Albert Dekker

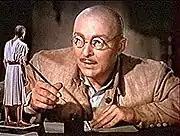
Dekker as Dr. Thorkel in the 1940 film "Dr. Cyclops"

After a decade of theatrical appearances, Dekker transferred to Hollywood in 1937 and made his first film, 1937's "The Great Garrick". He spent most of the rest of his acting career in the cinema but returned to the stage from time to time.